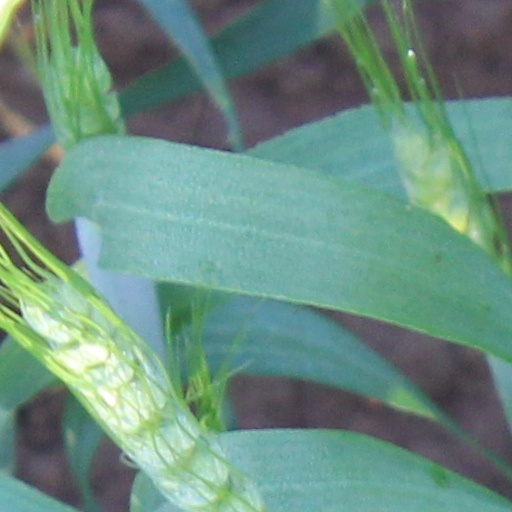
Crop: wheat